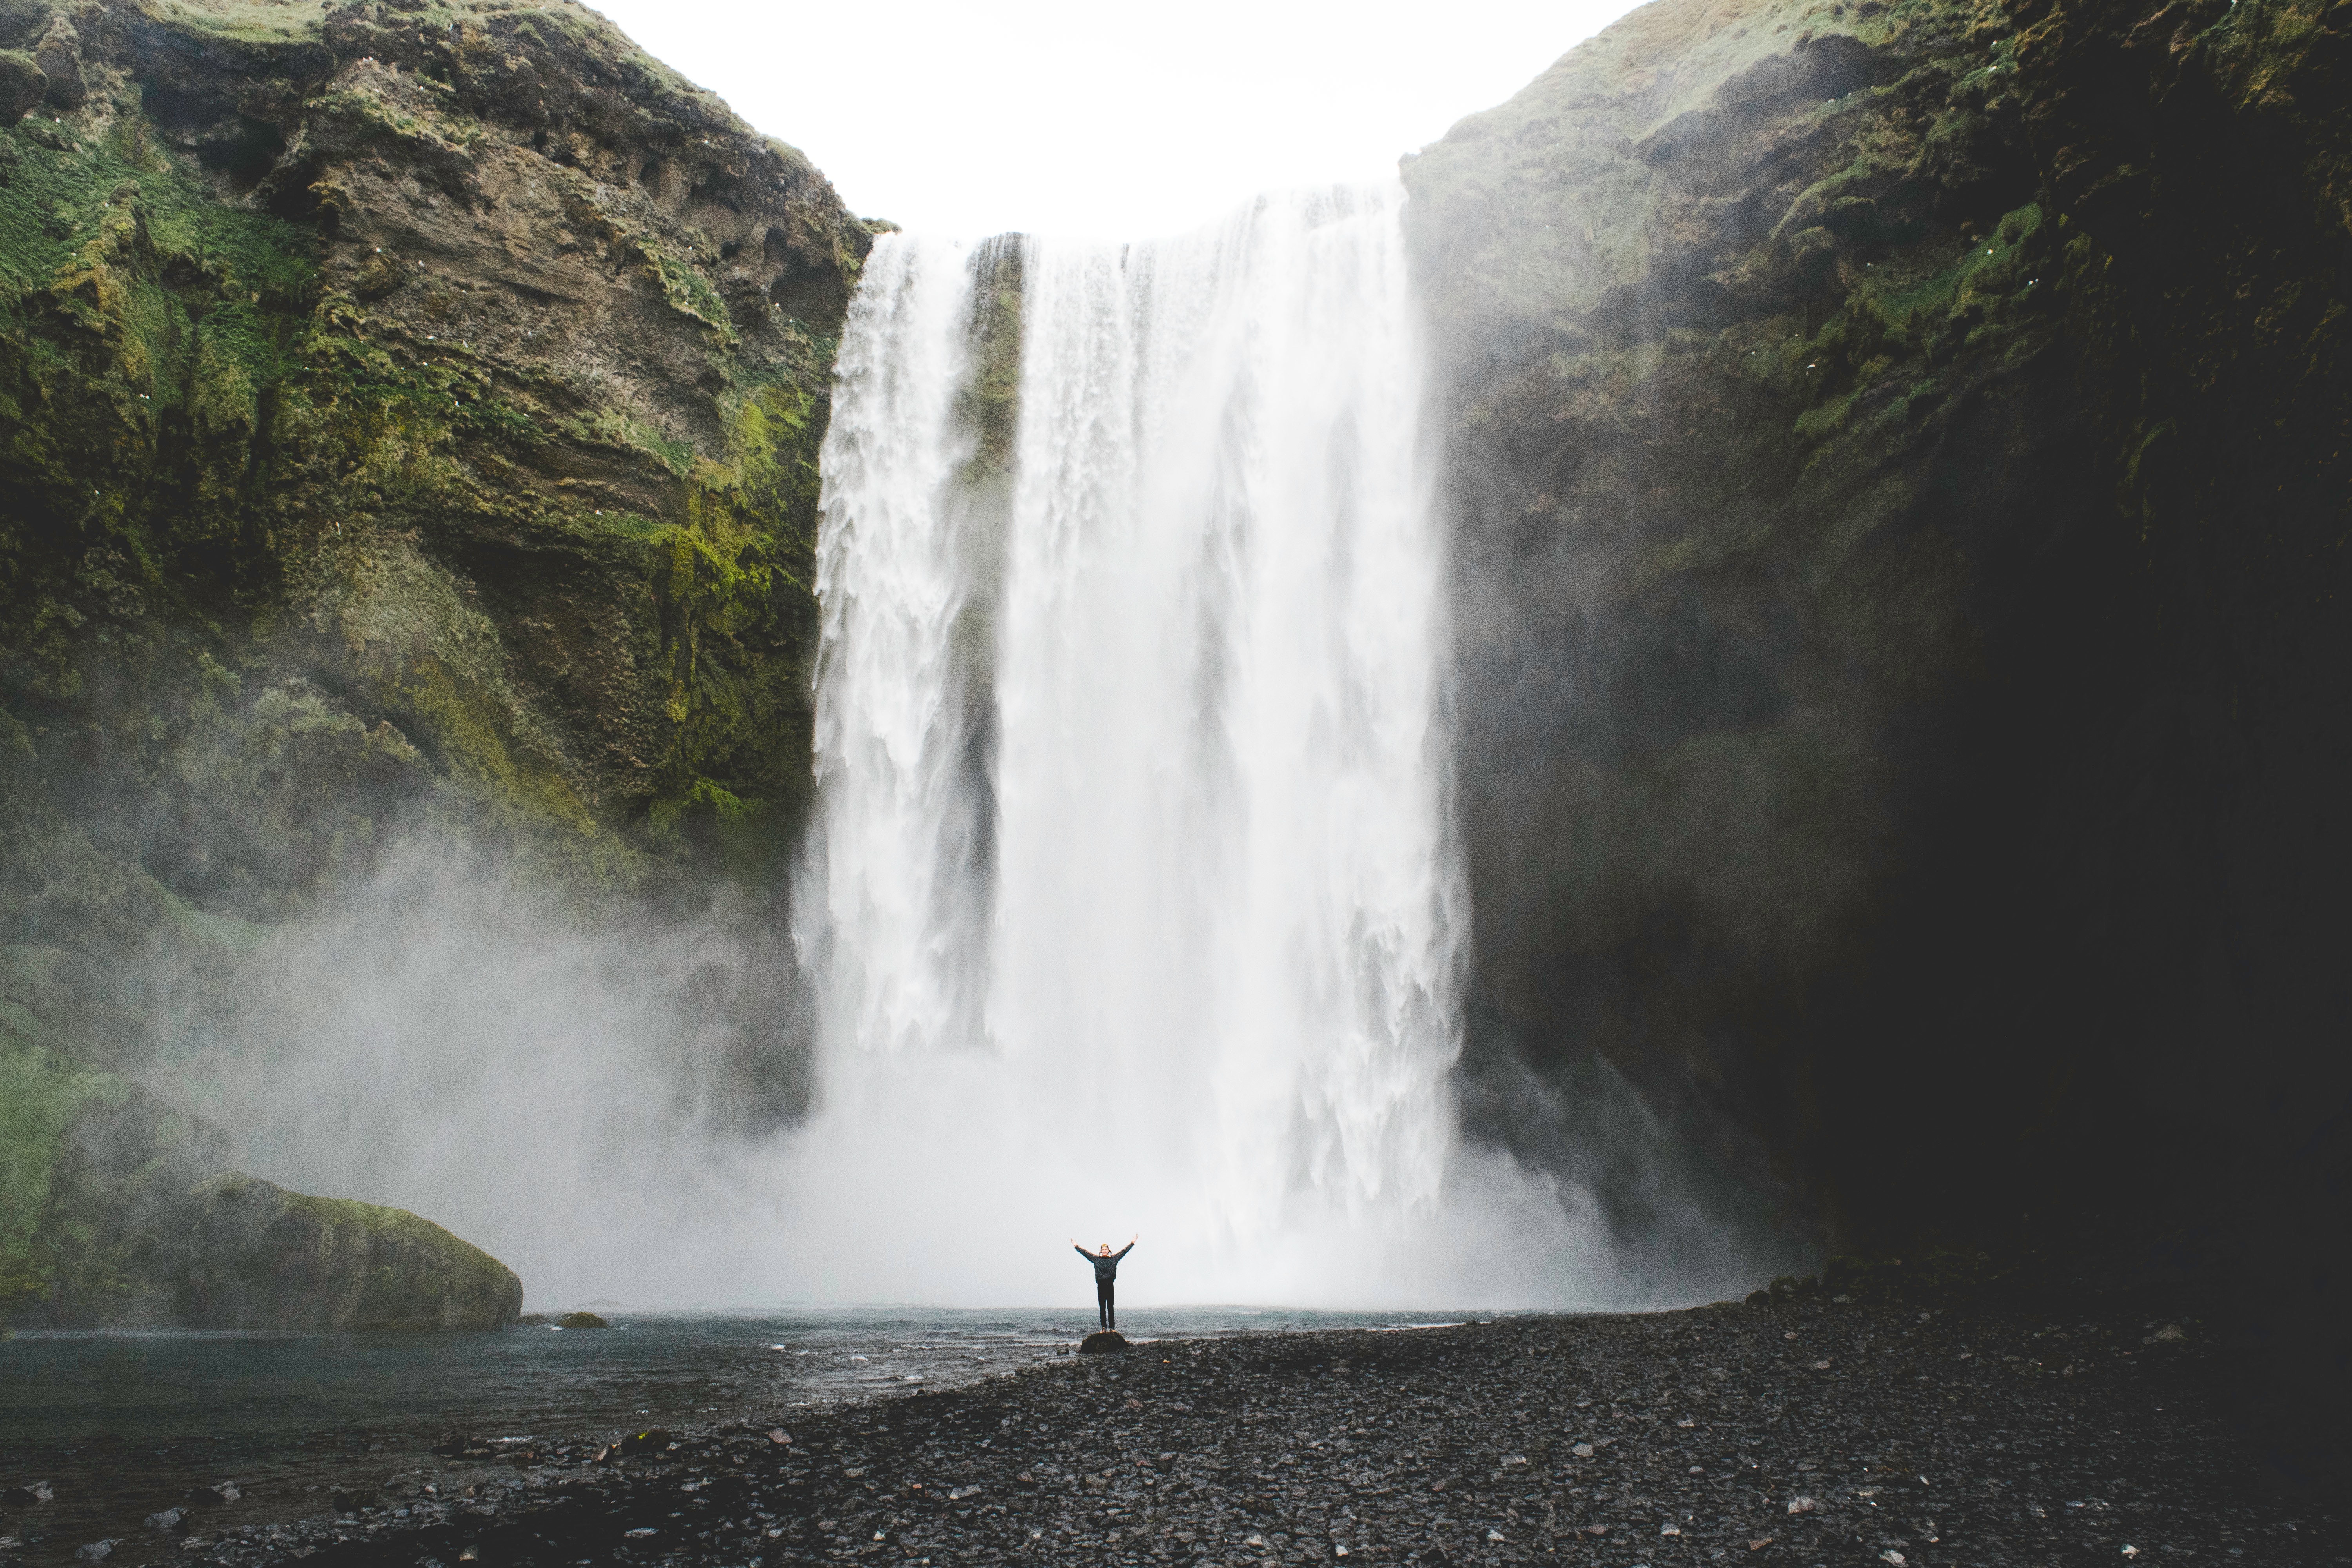
sea, water, nature, rock, waterfall, river, stone, body of water, wasserfall, water feature, atmospheric phenomenon